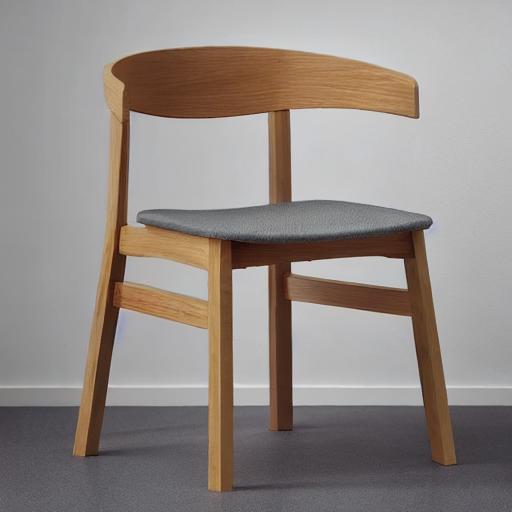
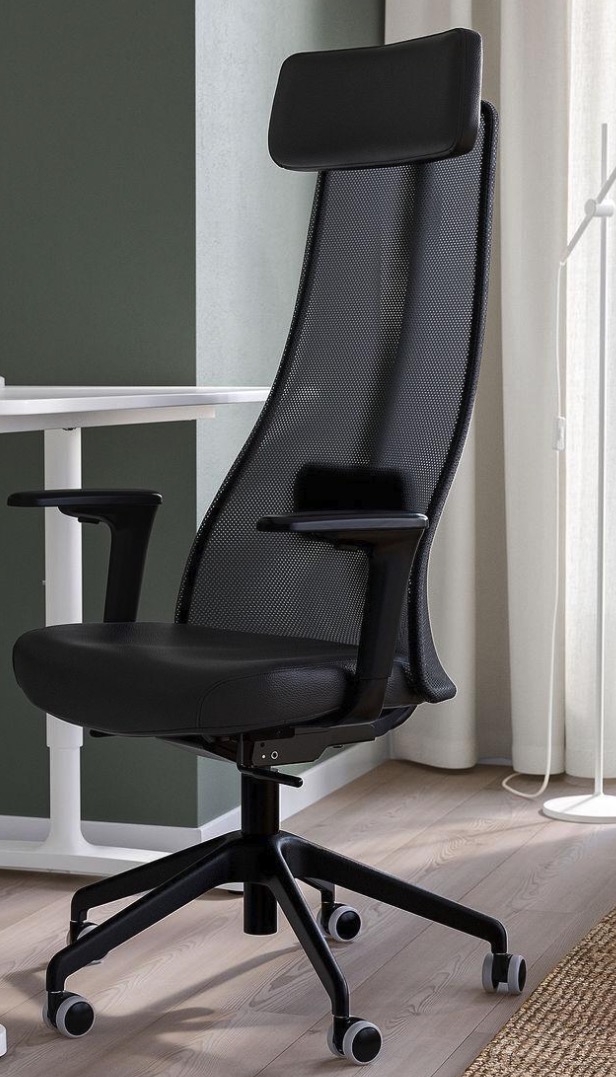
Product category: items_chair
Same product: no